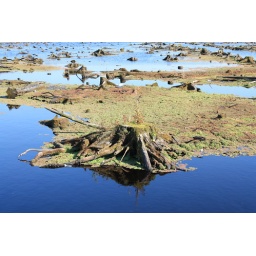
An ancient tree stump in the middle of Blakemere Moss, in Delamere forest